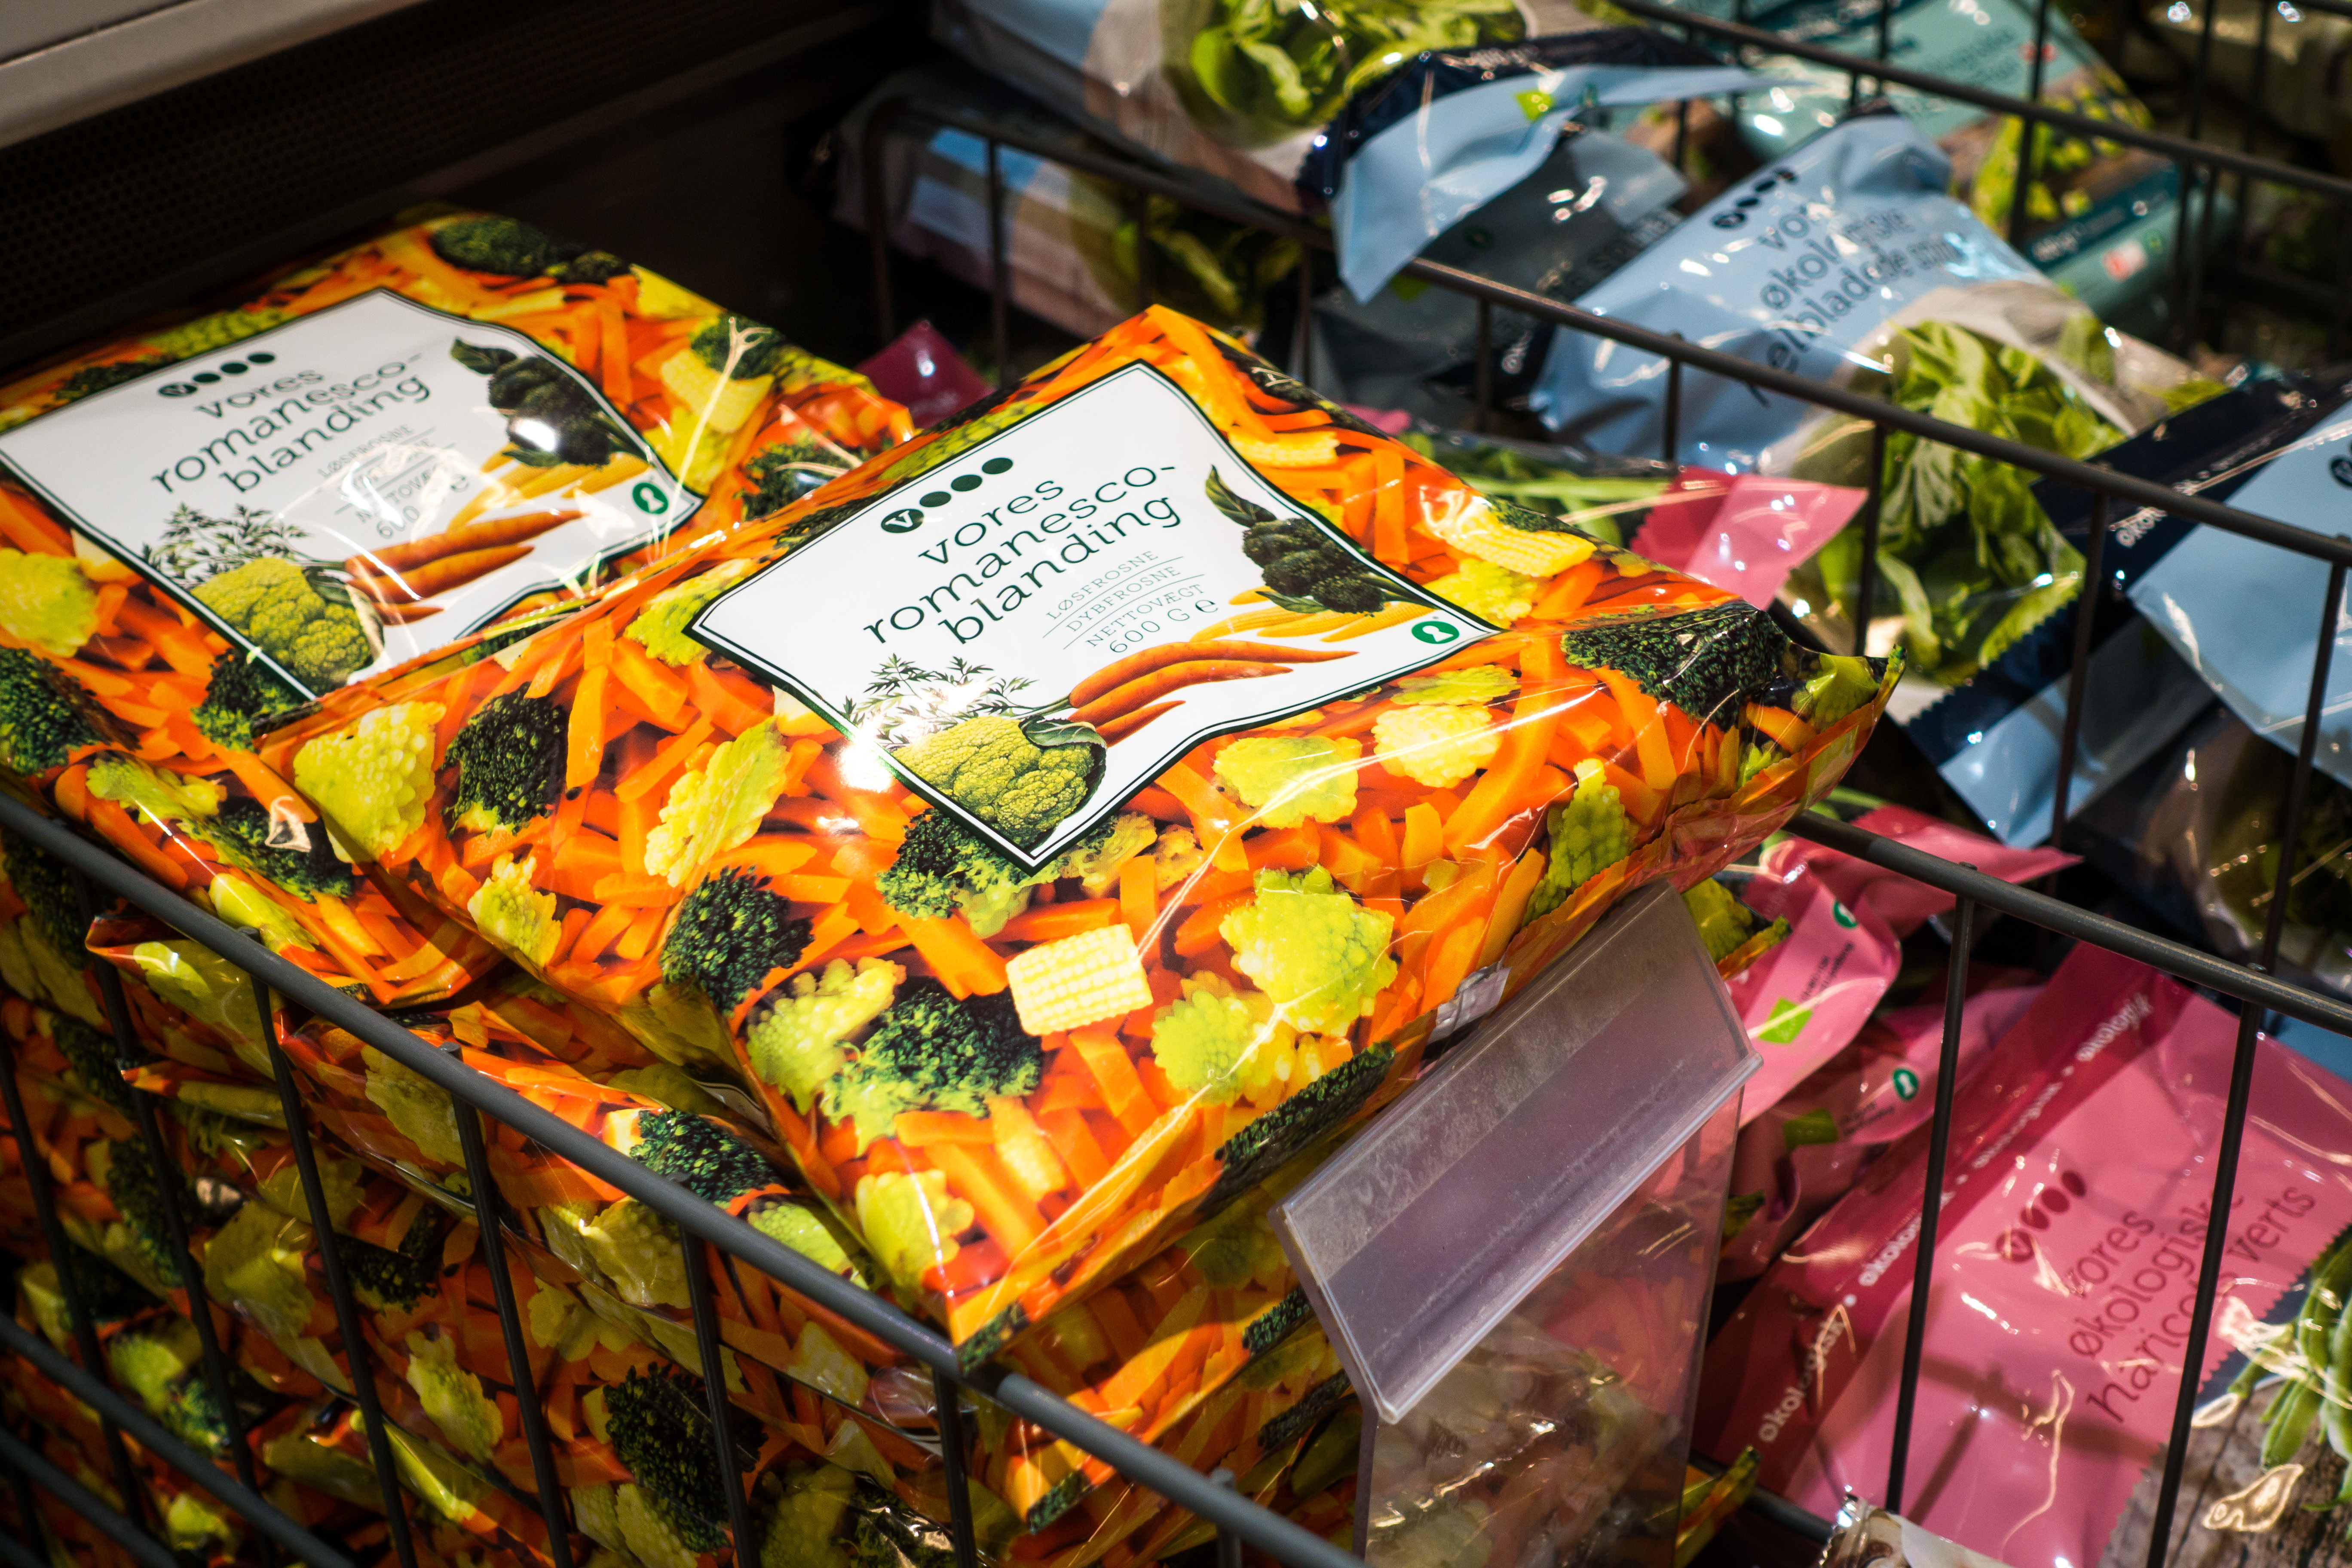
food, cuisine, vegetable, confectionery, snack, delicacy, vegan nutrition, plant, comfort food